Safavid Iran

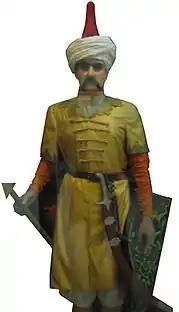
Mannequin of a Safavid Qizilbash soldier, showing characteristic red cap (Sa'dabad Palace, Teheran)

Safavid history begins with the establishment of the Safaviyya by its eponymous founder Safi-ad-din Ardabili (1252–1334). In 700/1301, Safi al-Din assumed the leadership of the Zahediyeh, a significant Sufi order in Gilan, from his spiritual master and father-in-law Zahed Gilani. Due to the great spiritual charisma of Safi al-Din, the order was later known as the Safaviyya. The Safavid order soon gained great influence in the city of Ardabil, and Hamdullah Mustaufi noted that most of the people of Ardabil were followers of Safi al-Din.